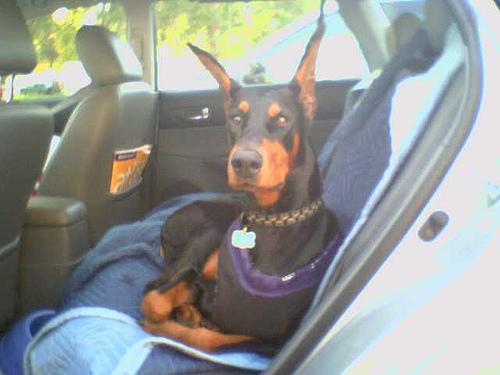
Doberman